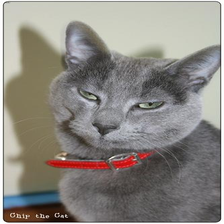
Species: cat
Breed: Russian Blue